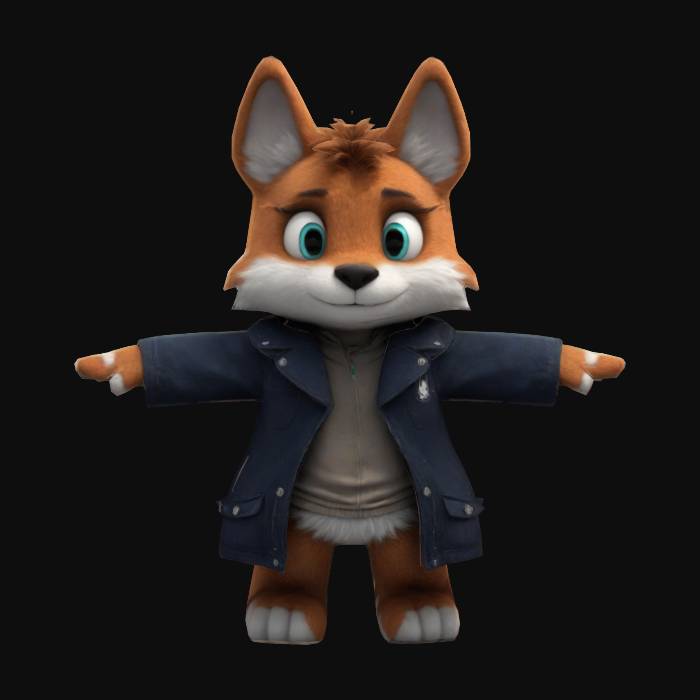
미적 점수 (1~10점): 7